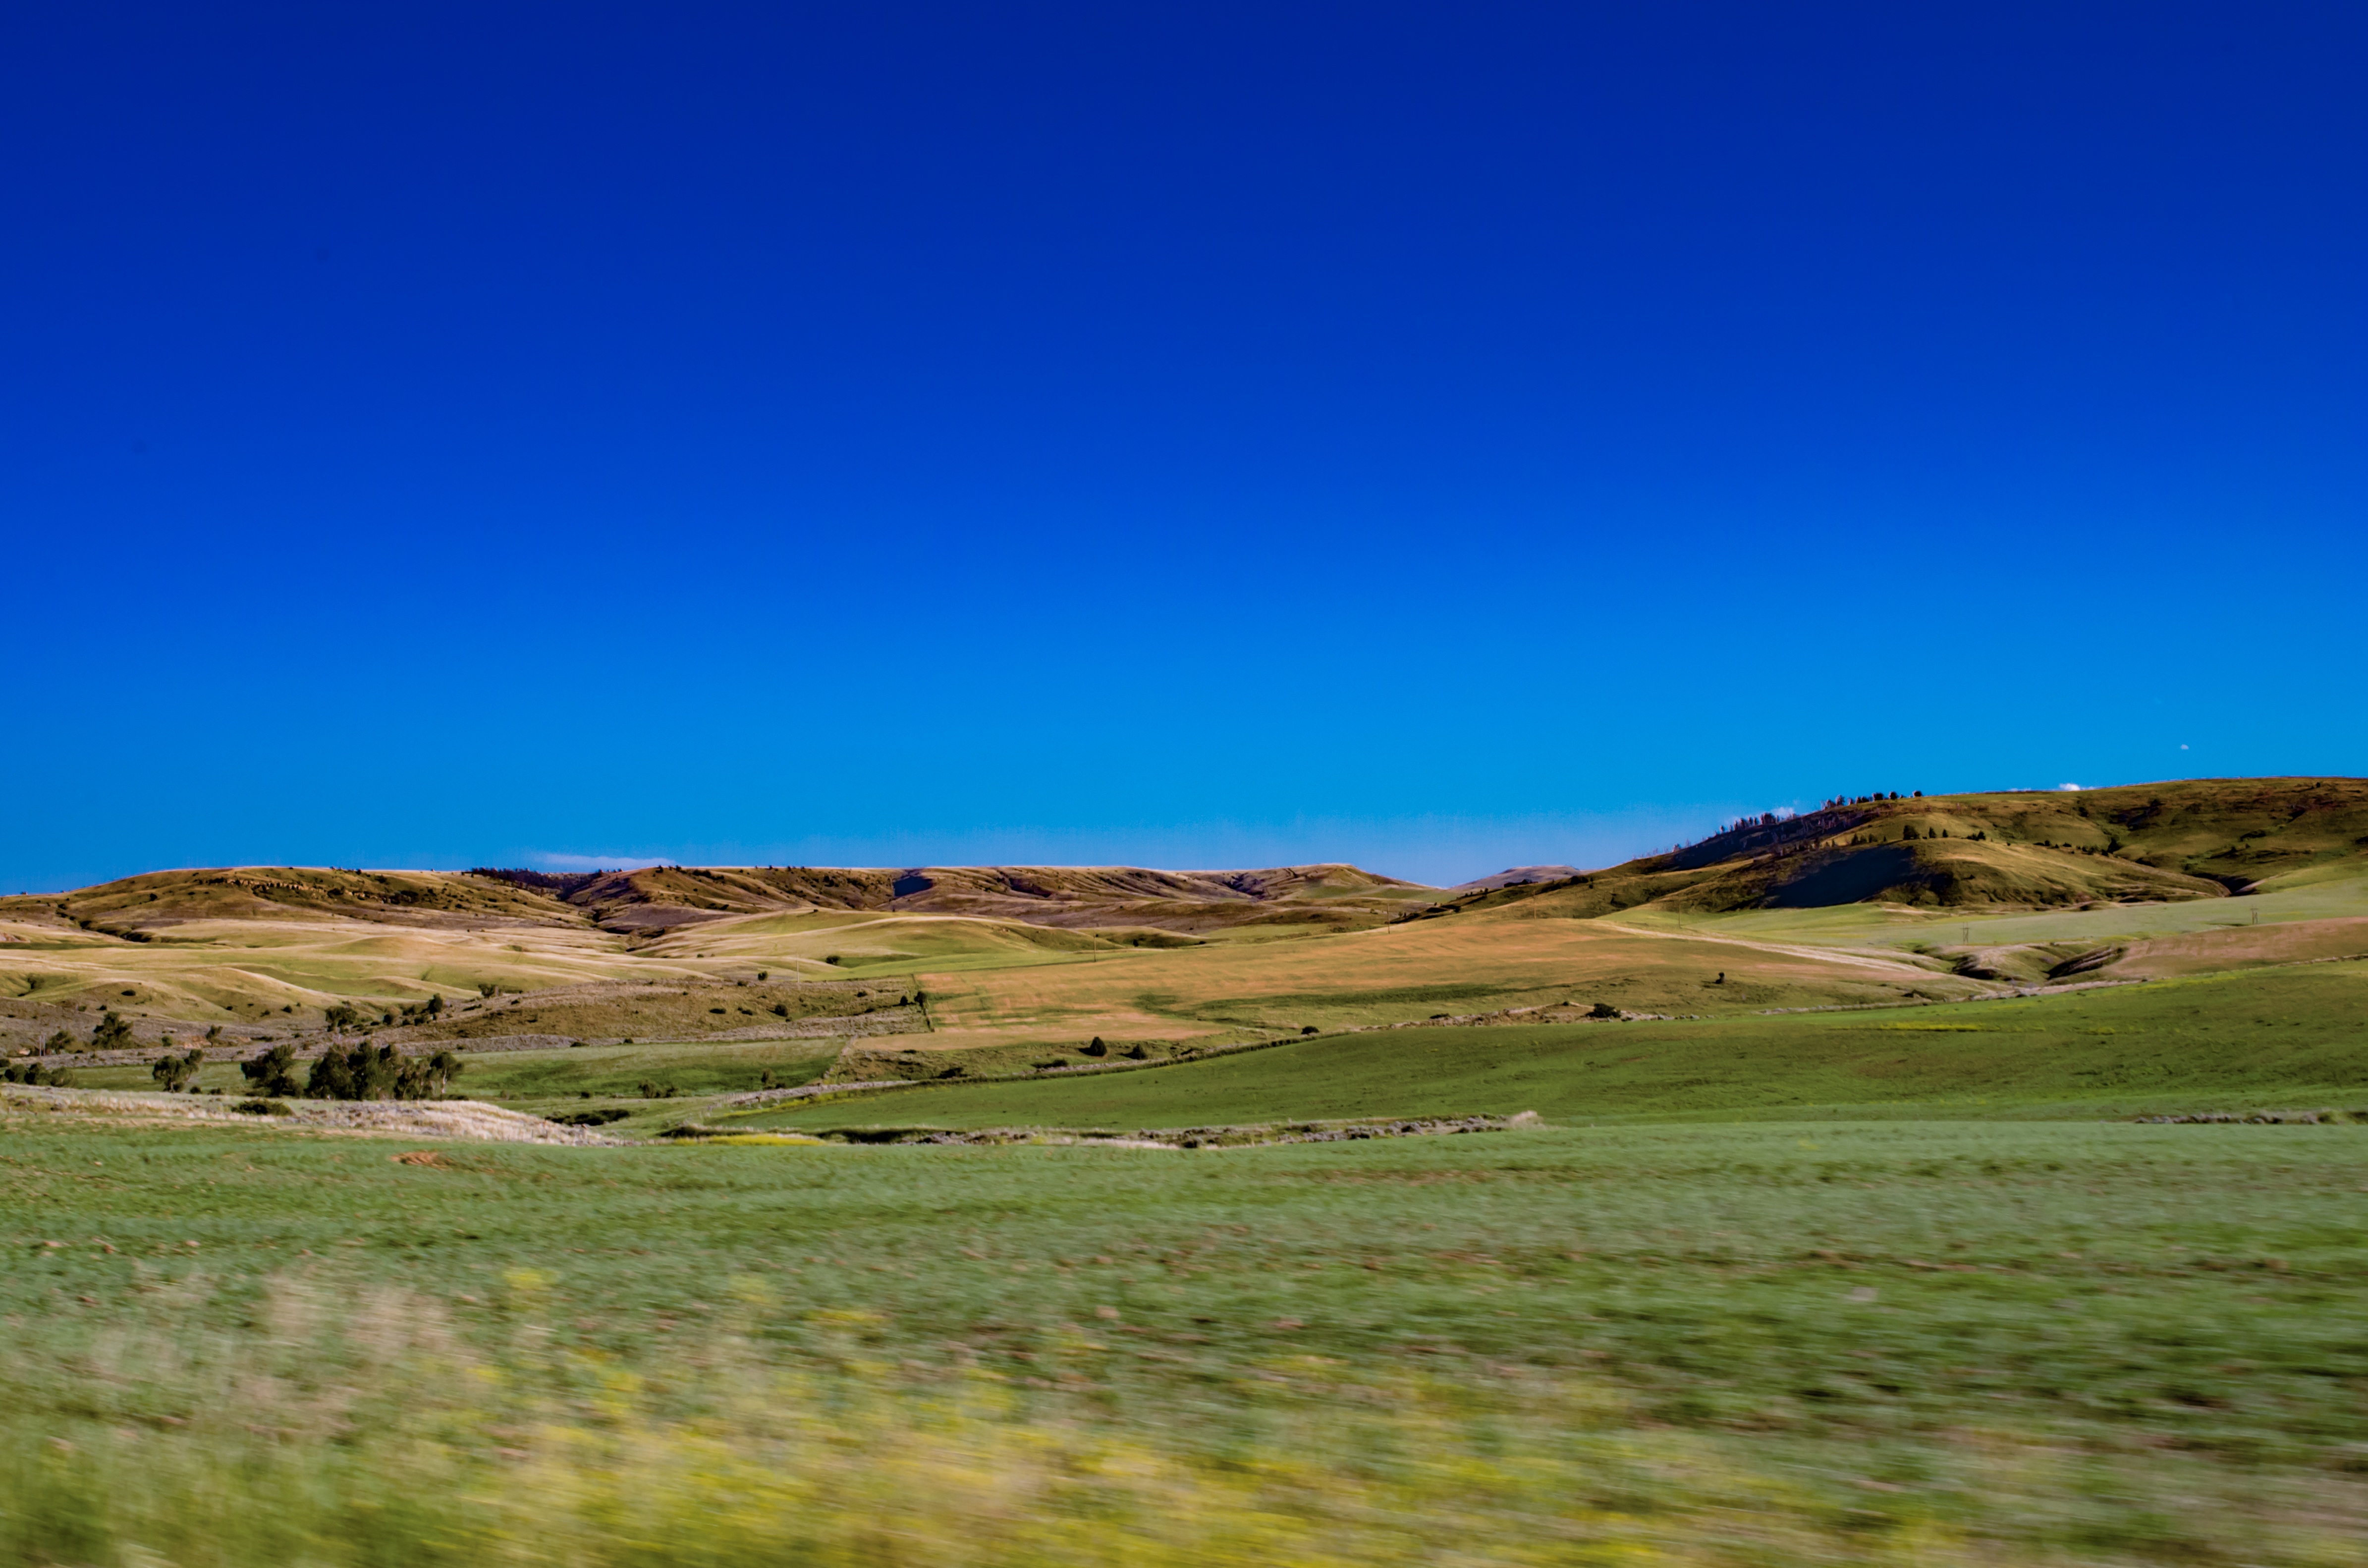
landscape, nature, grass, horizon, wilderness, mountain, cloud, sky, field, meadow, prairie, sunlight, hill, rural, green, pasture, blue, agriculture, plain, farmland, blue sky, outdoors, grassland, badlands, landscapes, plateau, beautiful, fell, habitat, loch, ecosystem, steppe, rural area, landform, beautiful landscape, natural environment, geographical feature, mountainous landforms